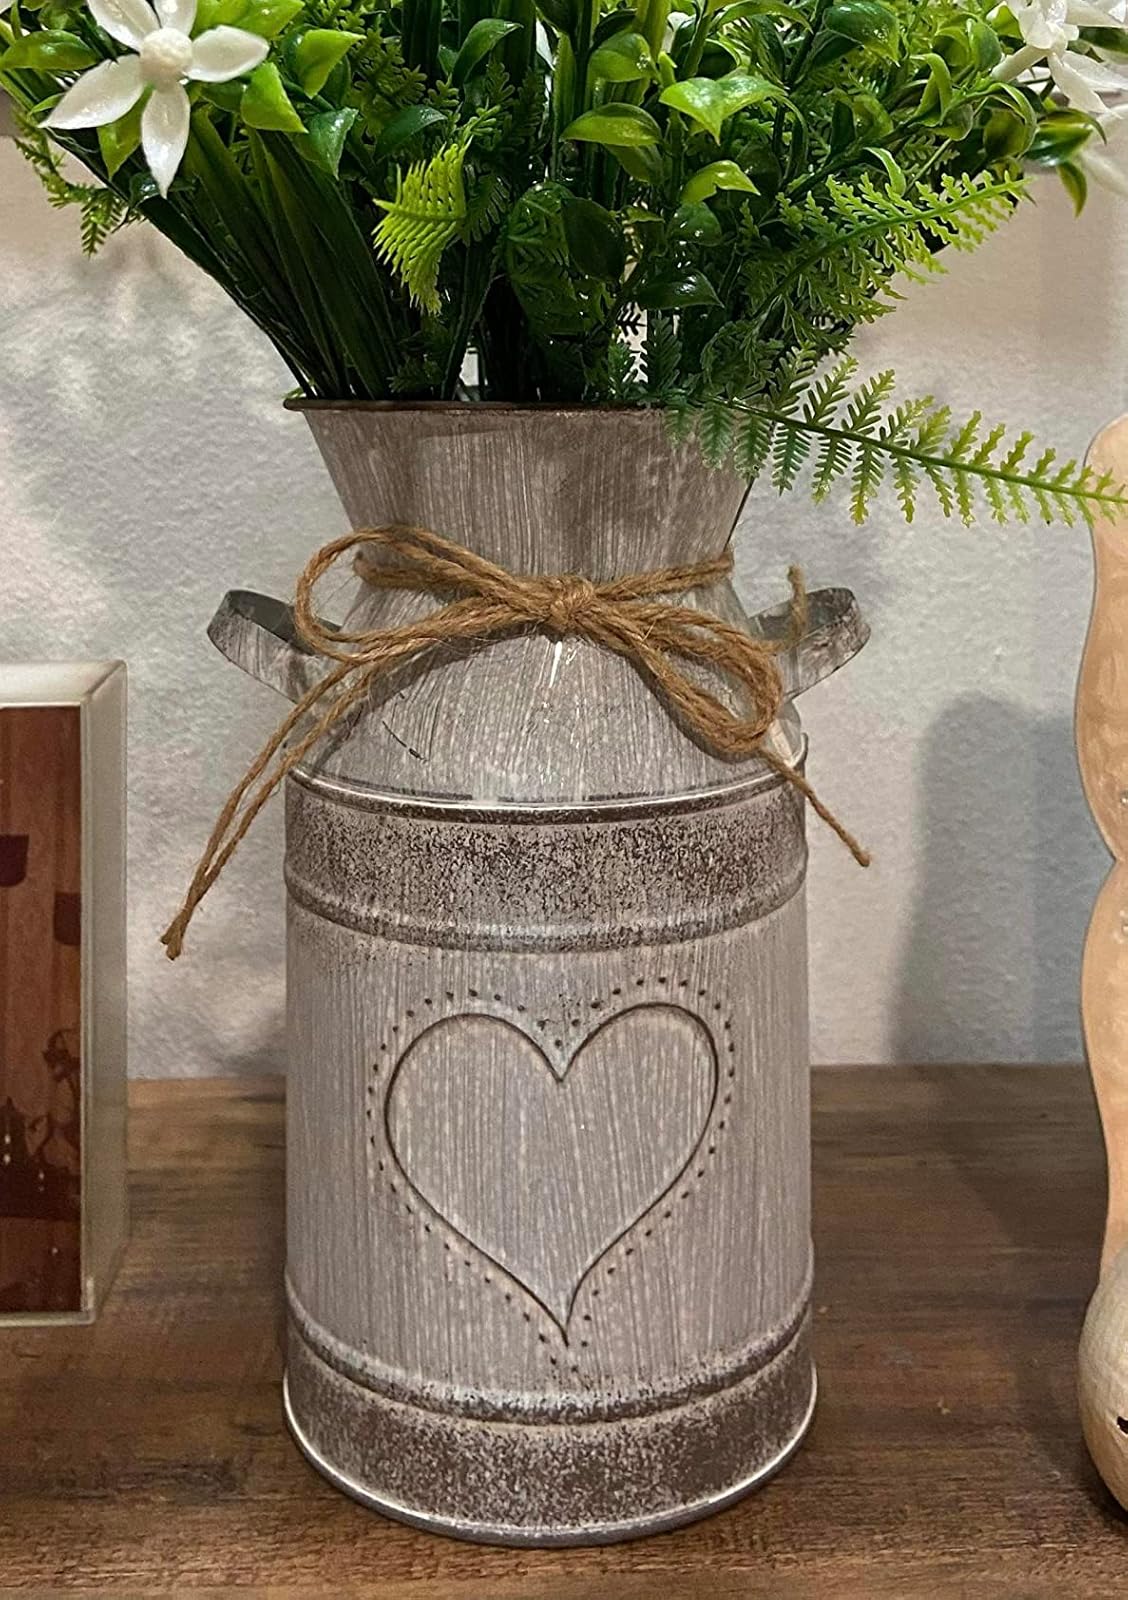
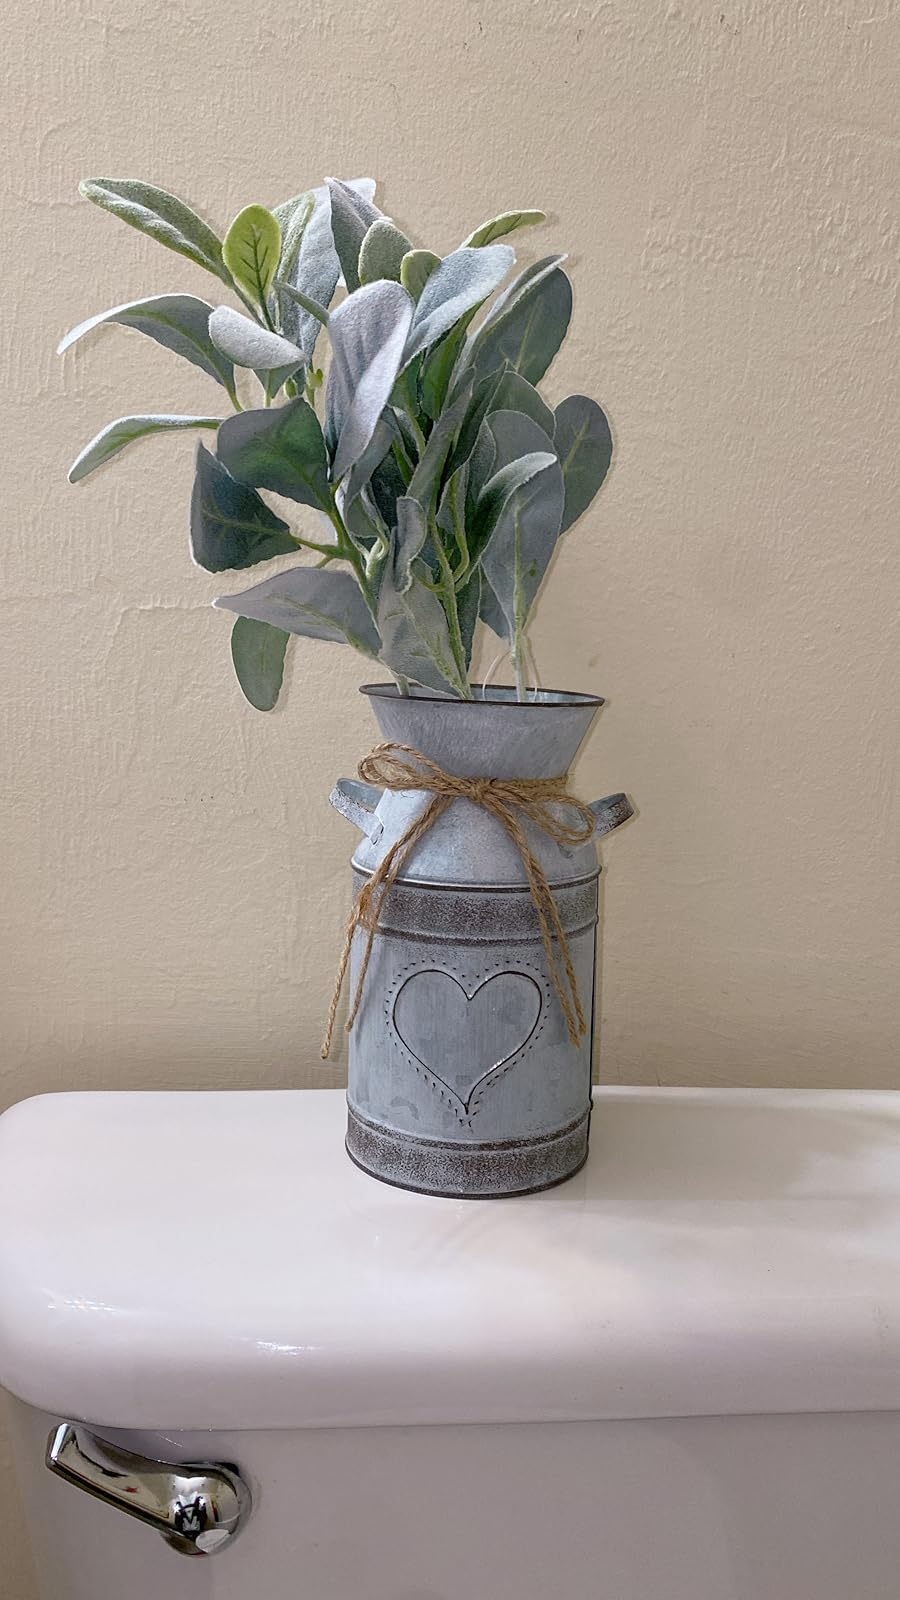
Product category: vase
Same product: yes